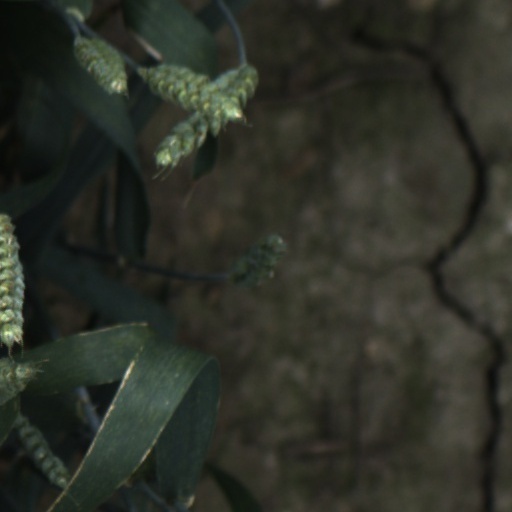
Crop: wheat